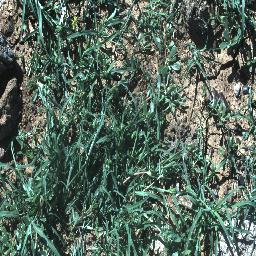
Label: negative